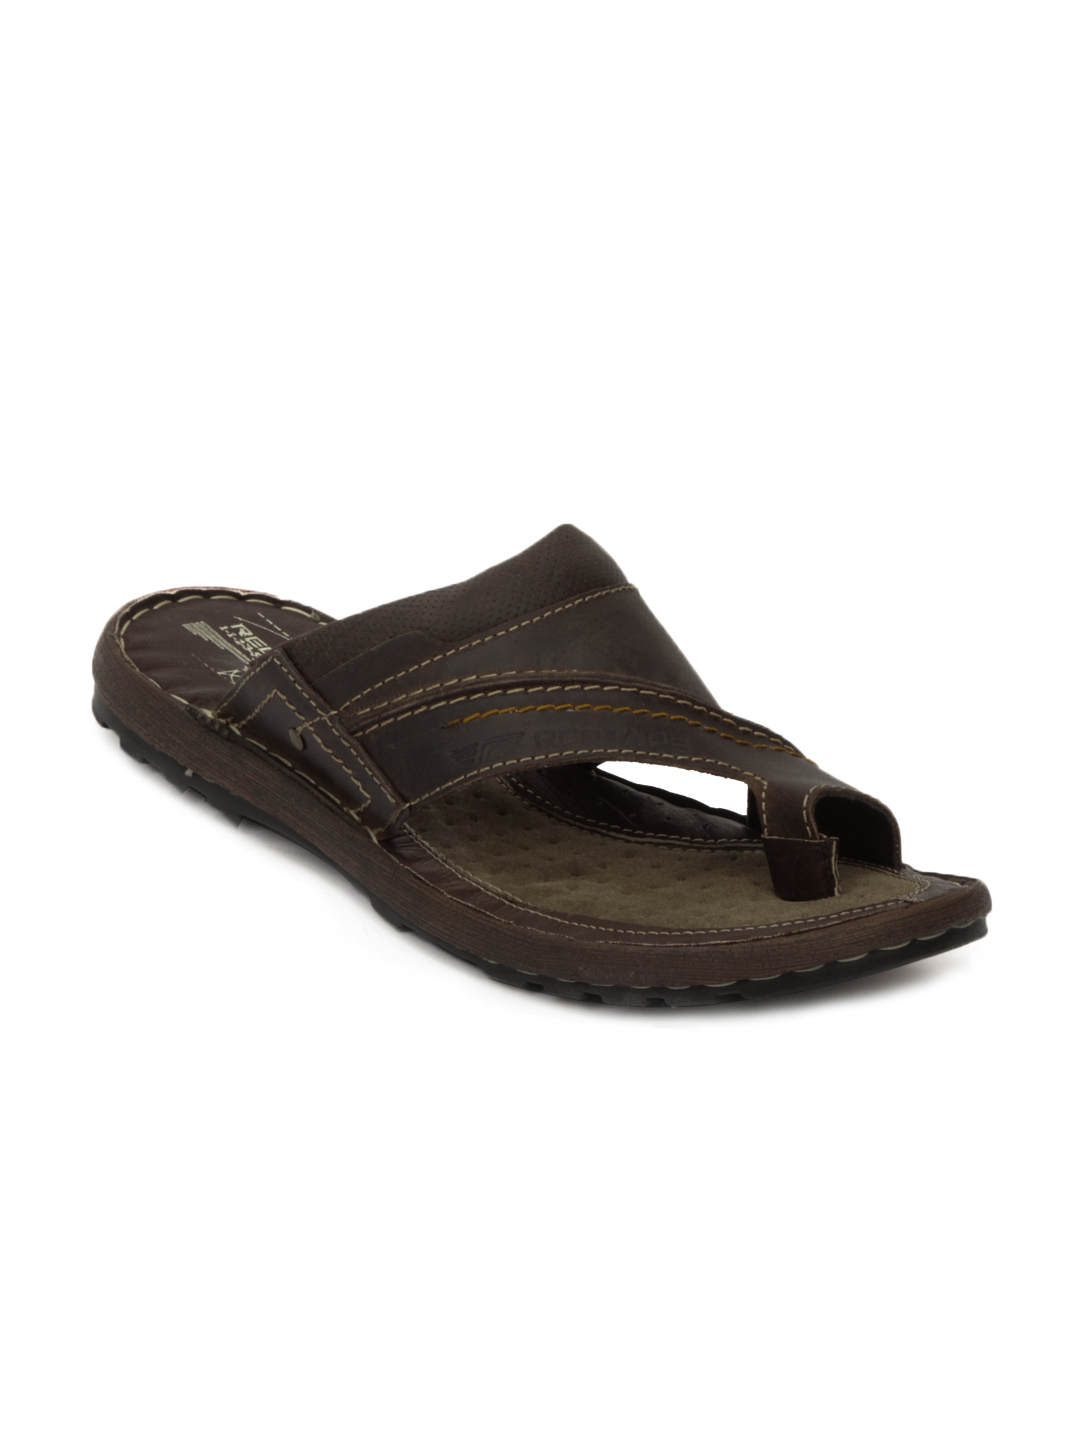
Red Tape Men Brown Sandals
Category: Footwear / Sandal / Sandals
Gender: Men
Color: Brown
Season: Summer 2012
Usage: Casual